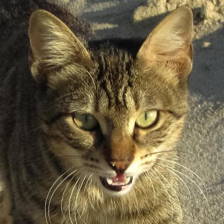
Label: animals